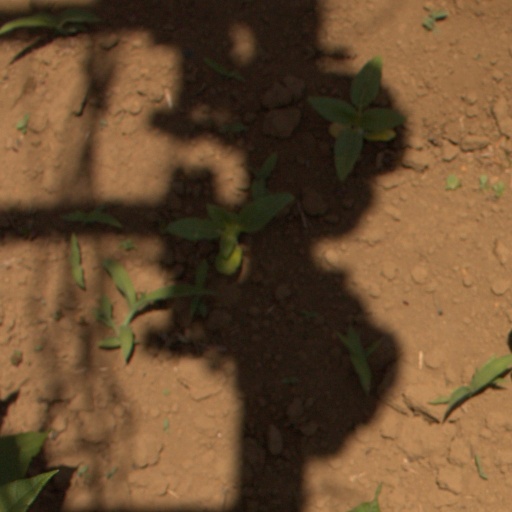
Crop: Jerusalem artichoke